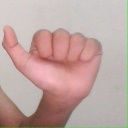
अक्षर: त